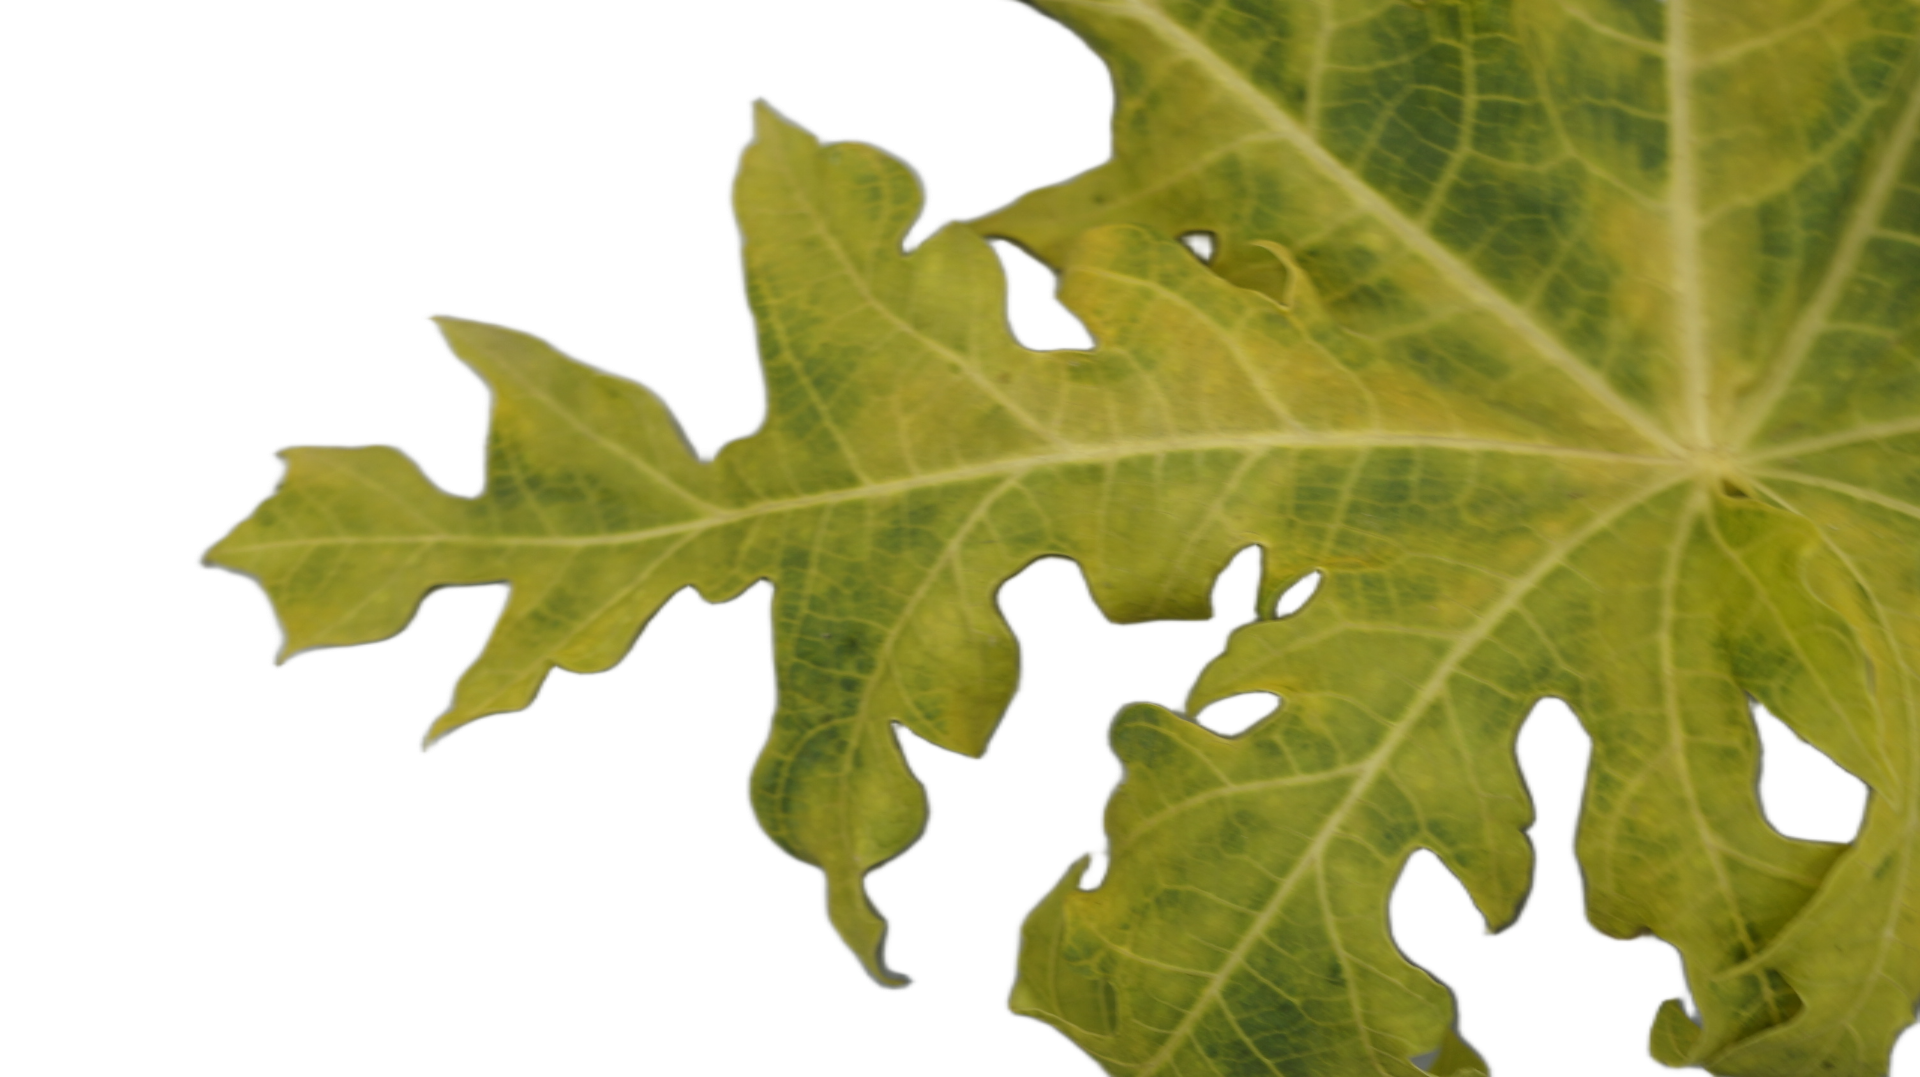
Crop: Papaya
Label: Mosaic_Virus